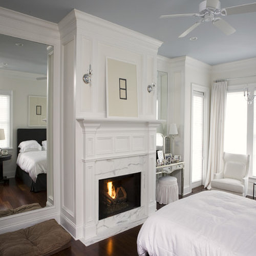
example of a classic bedroom design with a standard fireplace